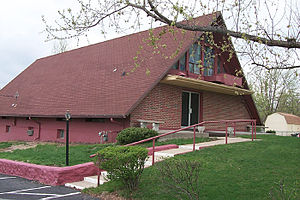
Kristi Kirke med Elias' meddelelse
En menighed tilhørende Kristi Kirke med Elias' meddelelse
Kristi Kirke med Elias' meddelelse grundlagt “igen” i 1929, er et trossamfund inden for mormonismen. Kirkens hovedkvarter er i Jackson County, Missouri, USA. I 1943 skilte kirken sig fra Otto Fettings Kristi Kirke, grundet uenigheder mht. nogle åbenbaringer, som grundlæggeren William A. Draves påstod at have modtaget. Otto Fettings Kristi Kirke var udsprunget af Kristi Kirke, som var en af kirkerne, som oprettedes efter Mormonismens grundlægger, Joseph Smiths, død. Kristi Kirke med Elias' meddelelse har på verdensplan cirka 12.500 medlemmer, hvilket betyder, at den er ca. på samme størrelse med Jesu Kristi Kirke, som anses som værende den 3. største sekt inden for Mormonismen.